Türkenkaserne

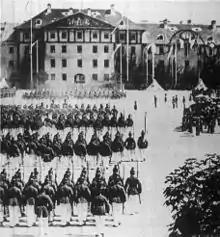
The parade ground of the Türkenkaserne during a parade by the 2nd "Kronprinz" Infantry Regiment in 1882

The Türkenkaserne (or "Neue Infanteriekaserne am Türkengraben und Prinz-Arnulf-Kaserne") was a Bavarian Army barracks in the Maxvorstadt district of the German city of Munich.